Rodeo

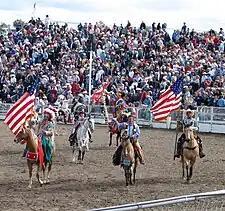
Grand Entry at the Pendleton Round-Up in Pendleton in northeast Oregon, September 2004

Outside of competitive events, other activities are often associated with rodeos, particularly at local levels. A typical rodeo begins with a "Grand Entry", in which mounted riders, many carrying flags, including the American flag, state flags, banners representing sponsors, and others enter the arena at a gallop, circle once, come to the center of the arena and stop while the remaining participants enter. The grand entry is used to introduce some of the competitors, officials, and sponsors. It is capped by the presentation of the American flag, usually with a rendition of "The Star-Spangled Banner," and, depending on region, other ceremonies. If a rodeo queen is crowned, the contestants or winner and runners-up may also be presented.